Two Lives (Seth book)

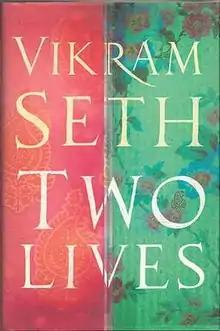
Dust jacket of UK hardback edition

Vikram Seth's second non-fiction work, Two Lives, is the story of a century and of a love affair across an ethnic divide. As the name suggests, it is a story of two extraordinary lives, that of his great-uncle, Shanti Behari Seth, and of his German Jewish great-aunt, Hennerle Gerda Caro.